Fairburn Agate

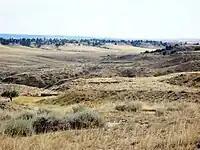

The genesis of fairburn agates is debated and not fully understood; however, two theories are most accepted.